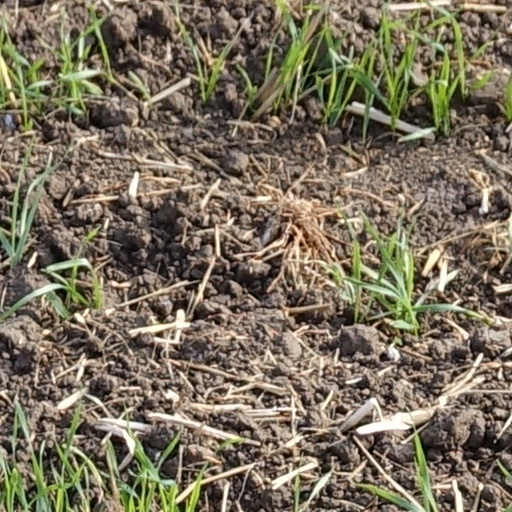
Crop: wheat